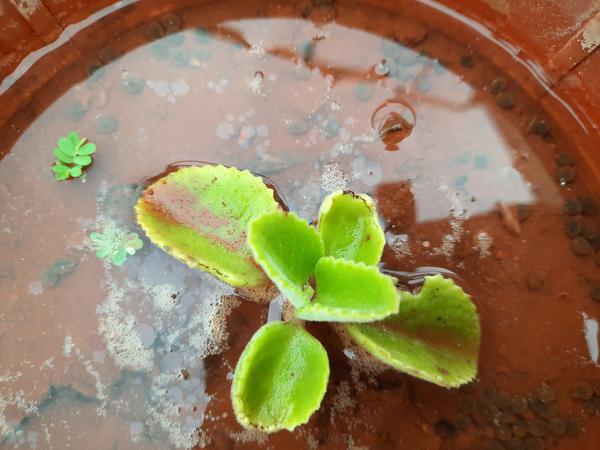
Plant: Doddapatre